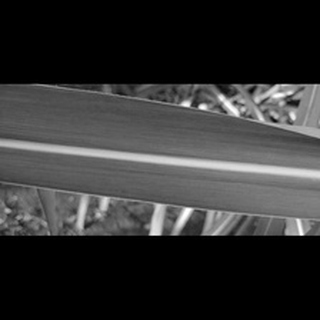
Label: healthy_sugarcane